Farnese Bull

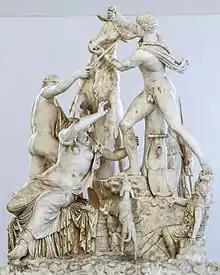
The Farnese Bull

The Farnese Bull, formerly in the Farnese collection in Rome, is a massive Roman elaborated copy of a Hellenistic sculpture. It is the largest single sculpture yet recovered from antiquity. Along with the rest of the Farnese antiquities, it has been since 1826 in the collection of the Museo Archeologico Nazionale Napoli in Naples, inv. no. 6002, though in recent years sometimes displayed at the Museo di Capodimonte across the city. The sculpture in Naples is much restored, and includes around the base a child, a dog, and other animals not apparently in the original composition, which is known from versions in other media.